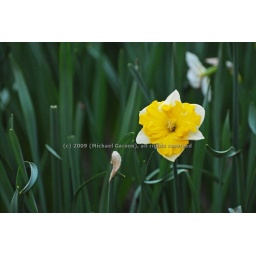
yellow in a sea of green